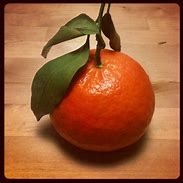
Label: mandarine